Worm (2013 film)

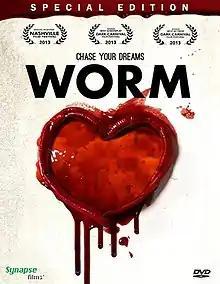
DVD cover

Worm is a 2013 American science fiction horror film directed by Doug Mallette and starring John Ferguson, Jes Mercer, and Shane O’Brien. Produced by Untrademarked Productions, the film was released by Synapse Films on August 12, 2015.